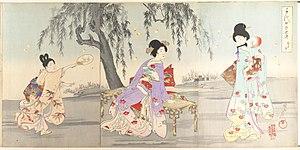
Les coléoptères sont un ordre d'insectes holométaboles dotés d'élytres protégeant leurs ailes. Le mot « coléoptère » vient du grec κολεός « fourreau » et πτερόν « aile ». Il s'agit de l'ordre animal qui comporte le plus grand nombre d'espèces décrites. Beaucoup d'espèces ou des groupes d'espèces ont des noms vernaculaires bien implantés ; les scarabées, les coccinelles, les lucanes, les chrysomèles, les hannetons, les charançons, les carabes, les leptures, par exemple, sont des coléoptères.